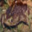
Label: frog